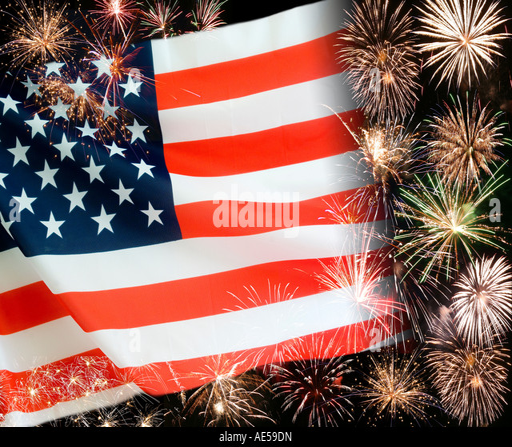
composite image with many bursts of fireworks overlaid on a flag